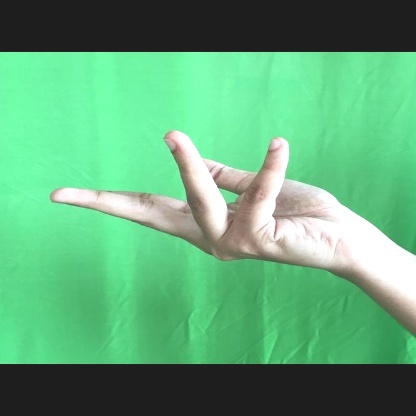
Mudra: Alapadmam